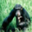
Label: chimpanzee